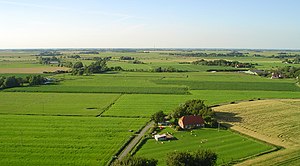
Follervig
Luftbillede af Follervig
Follervig, Vollerwiek eller Folerwiik er en landsby og kommune i det nordlige Tyskland under Kreis Nordfriesland i den delstaten Slesvig-Holsten. Byen er beliggende på halvøen Ejdersted i det sydvestlige Sydslesvig. Byen romanske stenkirke blev allerede indviet i 1113. Kirken er viet til Sankt Morten.